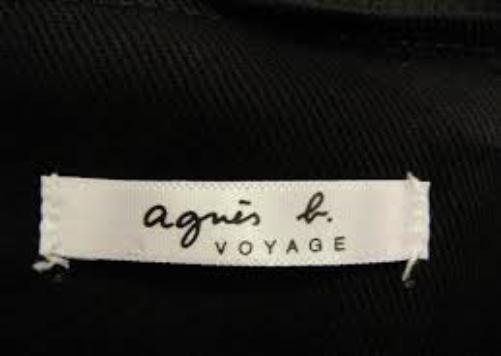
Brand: Agnes b
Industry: Clothes